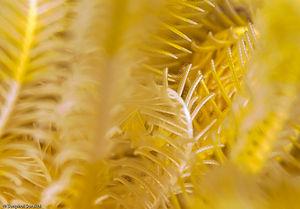
Les podia sont de petits organes disposés en rangées le long du corps des échinodermes et qui jouent un rôle dans leur locomotion, mais aussi parfois leur nutrition et respiration.